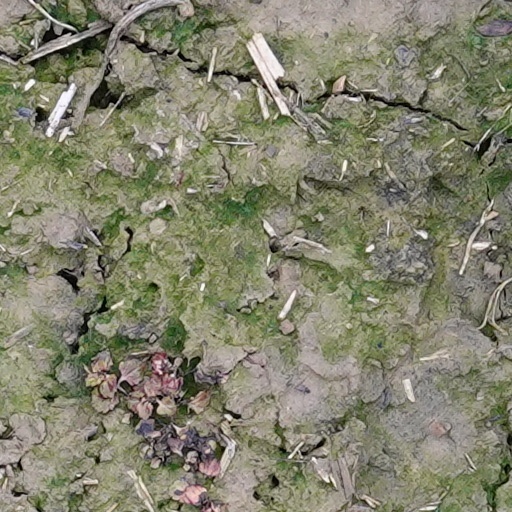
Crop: wheat